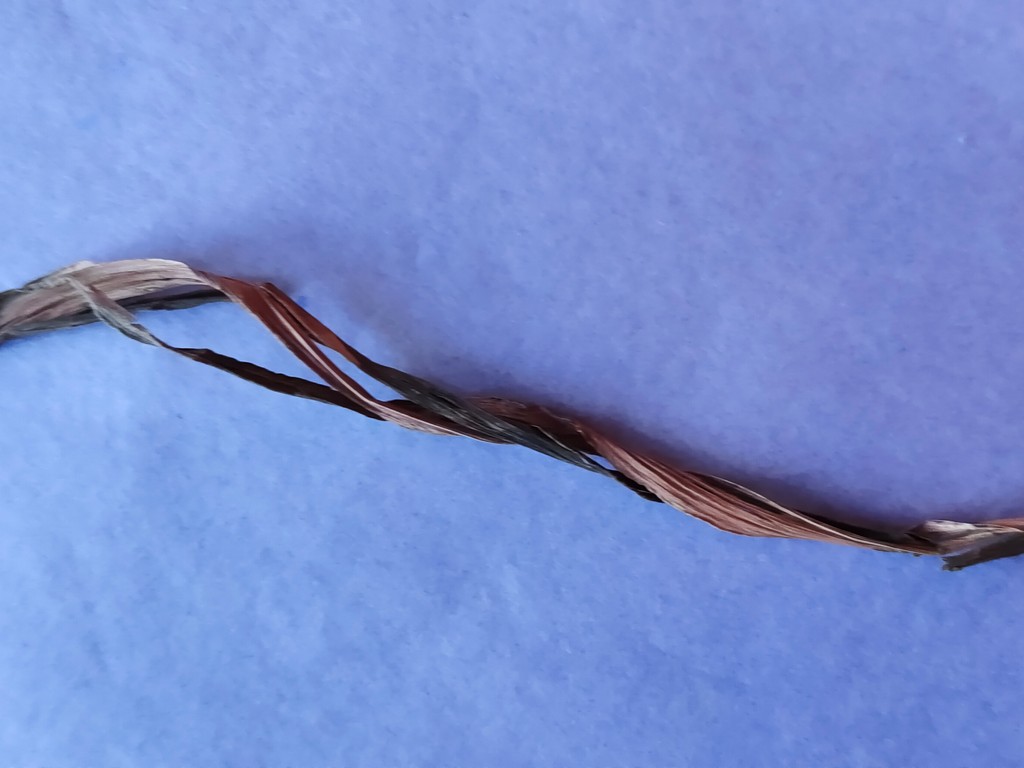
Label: Dried